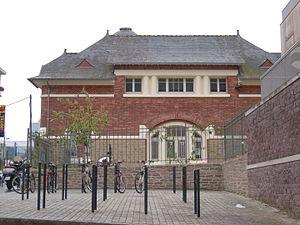
façade nord de la Mce à Rennes
La Maison de la Consommation et de l'Environnement est un établissement accueillant 29 associations de défense de la consommation et de l'environnement, intervenant sur Rennes Métropole. Elle a été fondée en 1983.
La Maison de la Consommation et de l'Environnement est un établissement accueillant 29 associations de défense de la consommation et de l'environnement, intervenant sur Rennes Métropole. Elle a été fondée en 1983.